Hamish McLennan

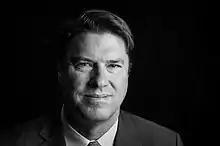

Hamish McLennan (born 13 June 1966) is an Australian businessman who chairs several large, listed companies on the Australian Securities Exchange. He is chair of REA Group, a multibillion-dollar global digital advertising real estate company operated by News Corporation. He is the chairman of Magellan Financial Group, a globally focused equity fund. He is additionally the Chairman of ARN Media. He is a director at Claim Central Consolidated, a global claims business. From May 2020 until November 2023, McLennan served as chairman of Rugby Australia.